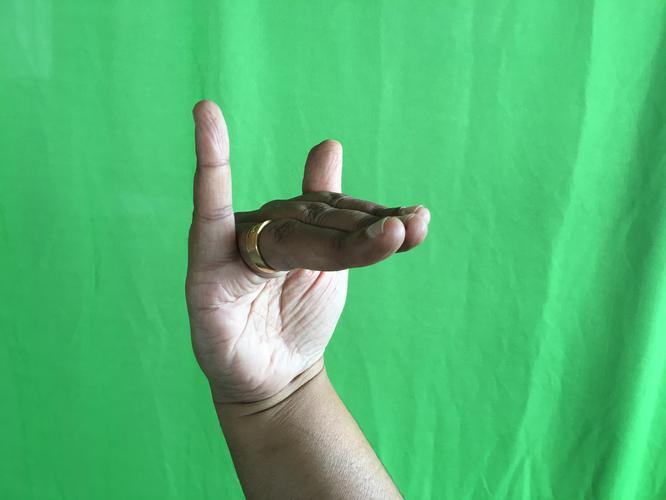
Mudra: Mrigasirsha
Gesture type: single_hand